Marksmanship badges (United States)

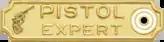
NYPD Firearms Proficiency Pistol Expert Bar

Some organizations, such as the LAPD, follow the NRA's marksmanship guidelines and award unique LAPD Marksmanship Badges to their officers at four distinct levels: (from lowest to highest) Marksman, Sharpshooter, Expert, and Distinguished Expert. To earn the LAPD Marksman Marksmanship Badge, an officer must score 300–339 out of 400 points at the voluntary bonus qualification shoot. For the LAPD Sharpshooter Marksmanship Badge, an officer must score 340–379 and 380–400 for the LAPD Expert Marksmanship Badge. To earn the LAPD Distinguished Expert Marksmanship Badge, an officer must score 2,310 out of 2,400 points in a consecutive six‑month period.